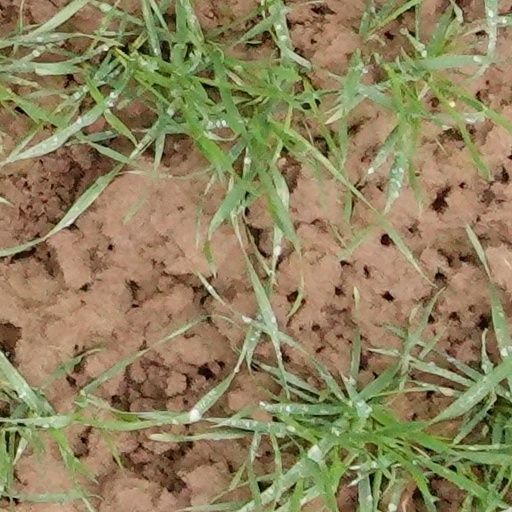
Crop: wheat